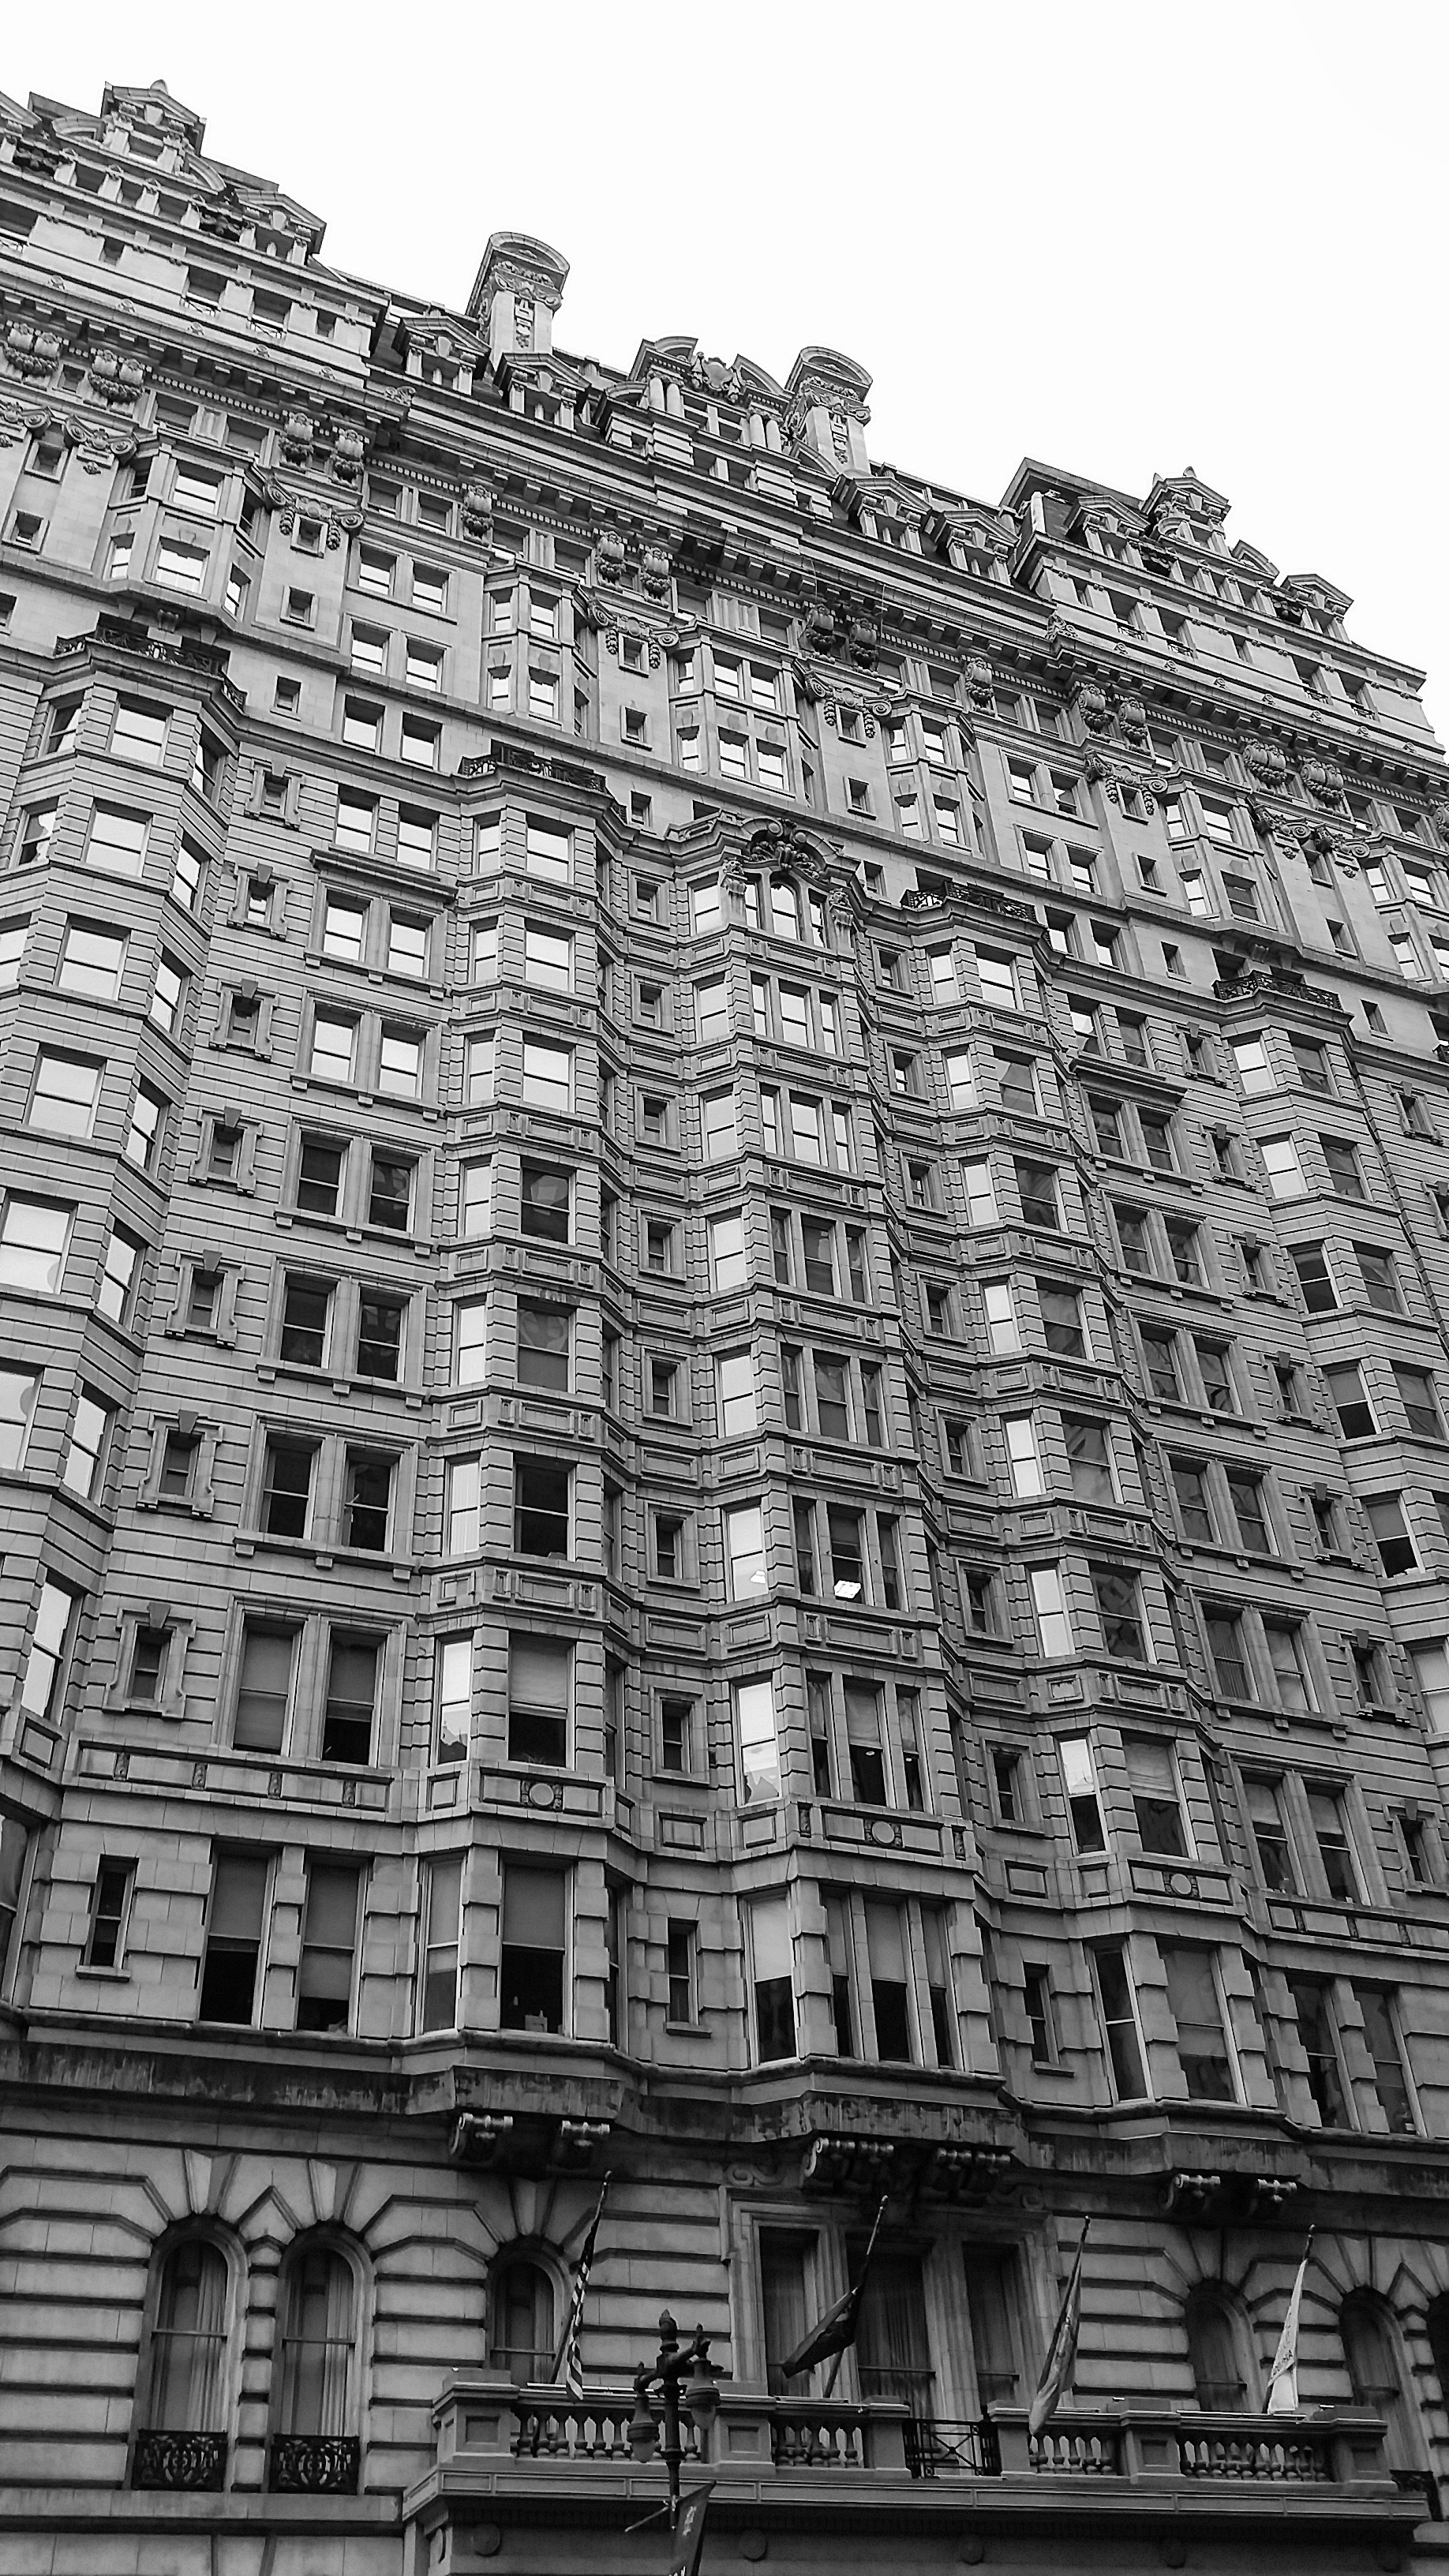
landscape, black and white, architecture, building, city, skyscraper, urban, cityscape, downtown, travel, line, scenic, landmark, facade, monochrome, tourism, tower block, symmetry, pennsylvania, philadelphia, metropolis, urban area, monochrome photography, residential area, philadelphia skyline, brutalist architecture